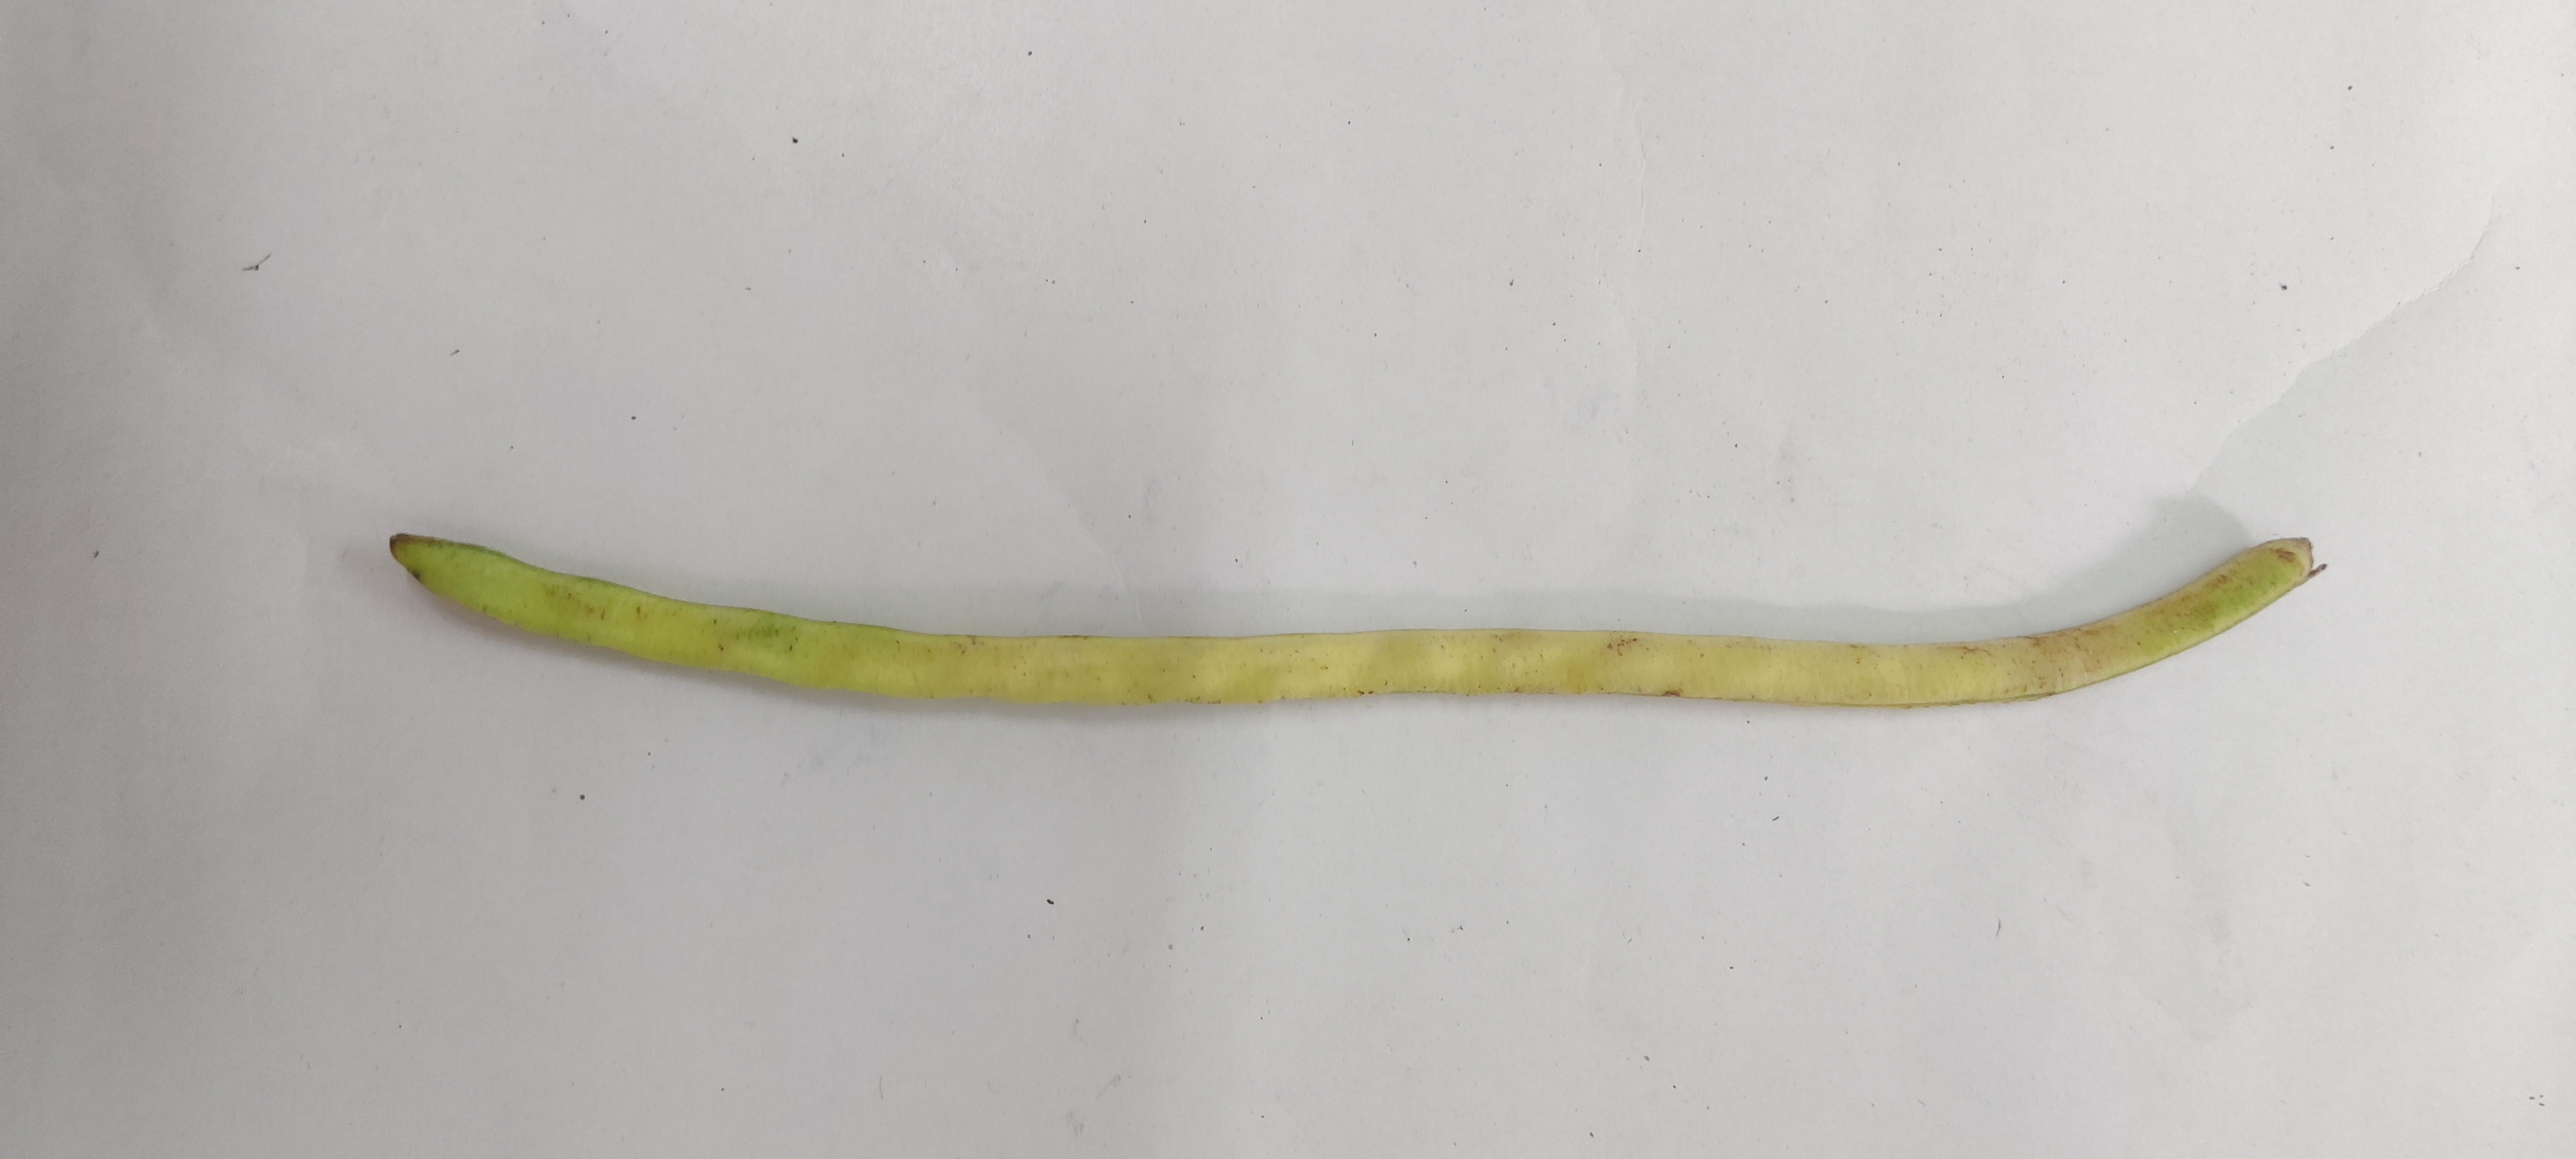
Crop: Cowpea
Condition: Severely Damaged